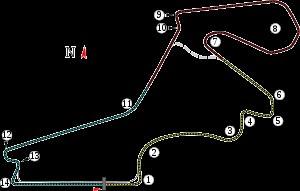
Les 1 000 kilomètres d'Istanbul ont été une compétition pour voitures de sport en endurance disputée à deux reprises consécutivement au Otodrom Istanbul Park, à la mi-novembre puis au début du mois d'avril.